Aidan Hutchinson

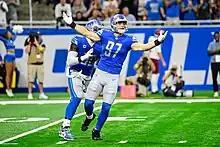
Hutchinson in 2022

Hutchinson was selected in the first round with the second overall pick by the Detroit Lions in the 2022 NFL draft. He signed his four-year contract, worth $35.7 million fully guaranteed, on May 9, 2022.